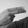
ASL letter: H